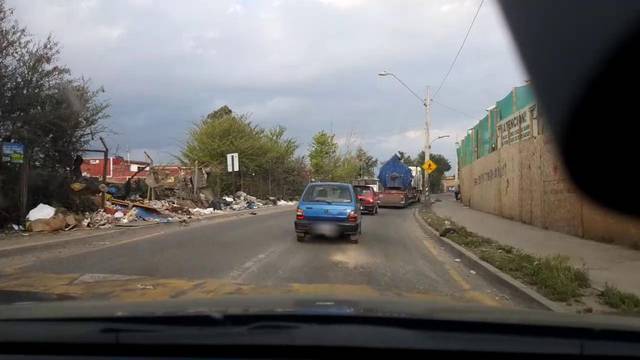
Region: Chile
Coordinates: -33.426, -70.767